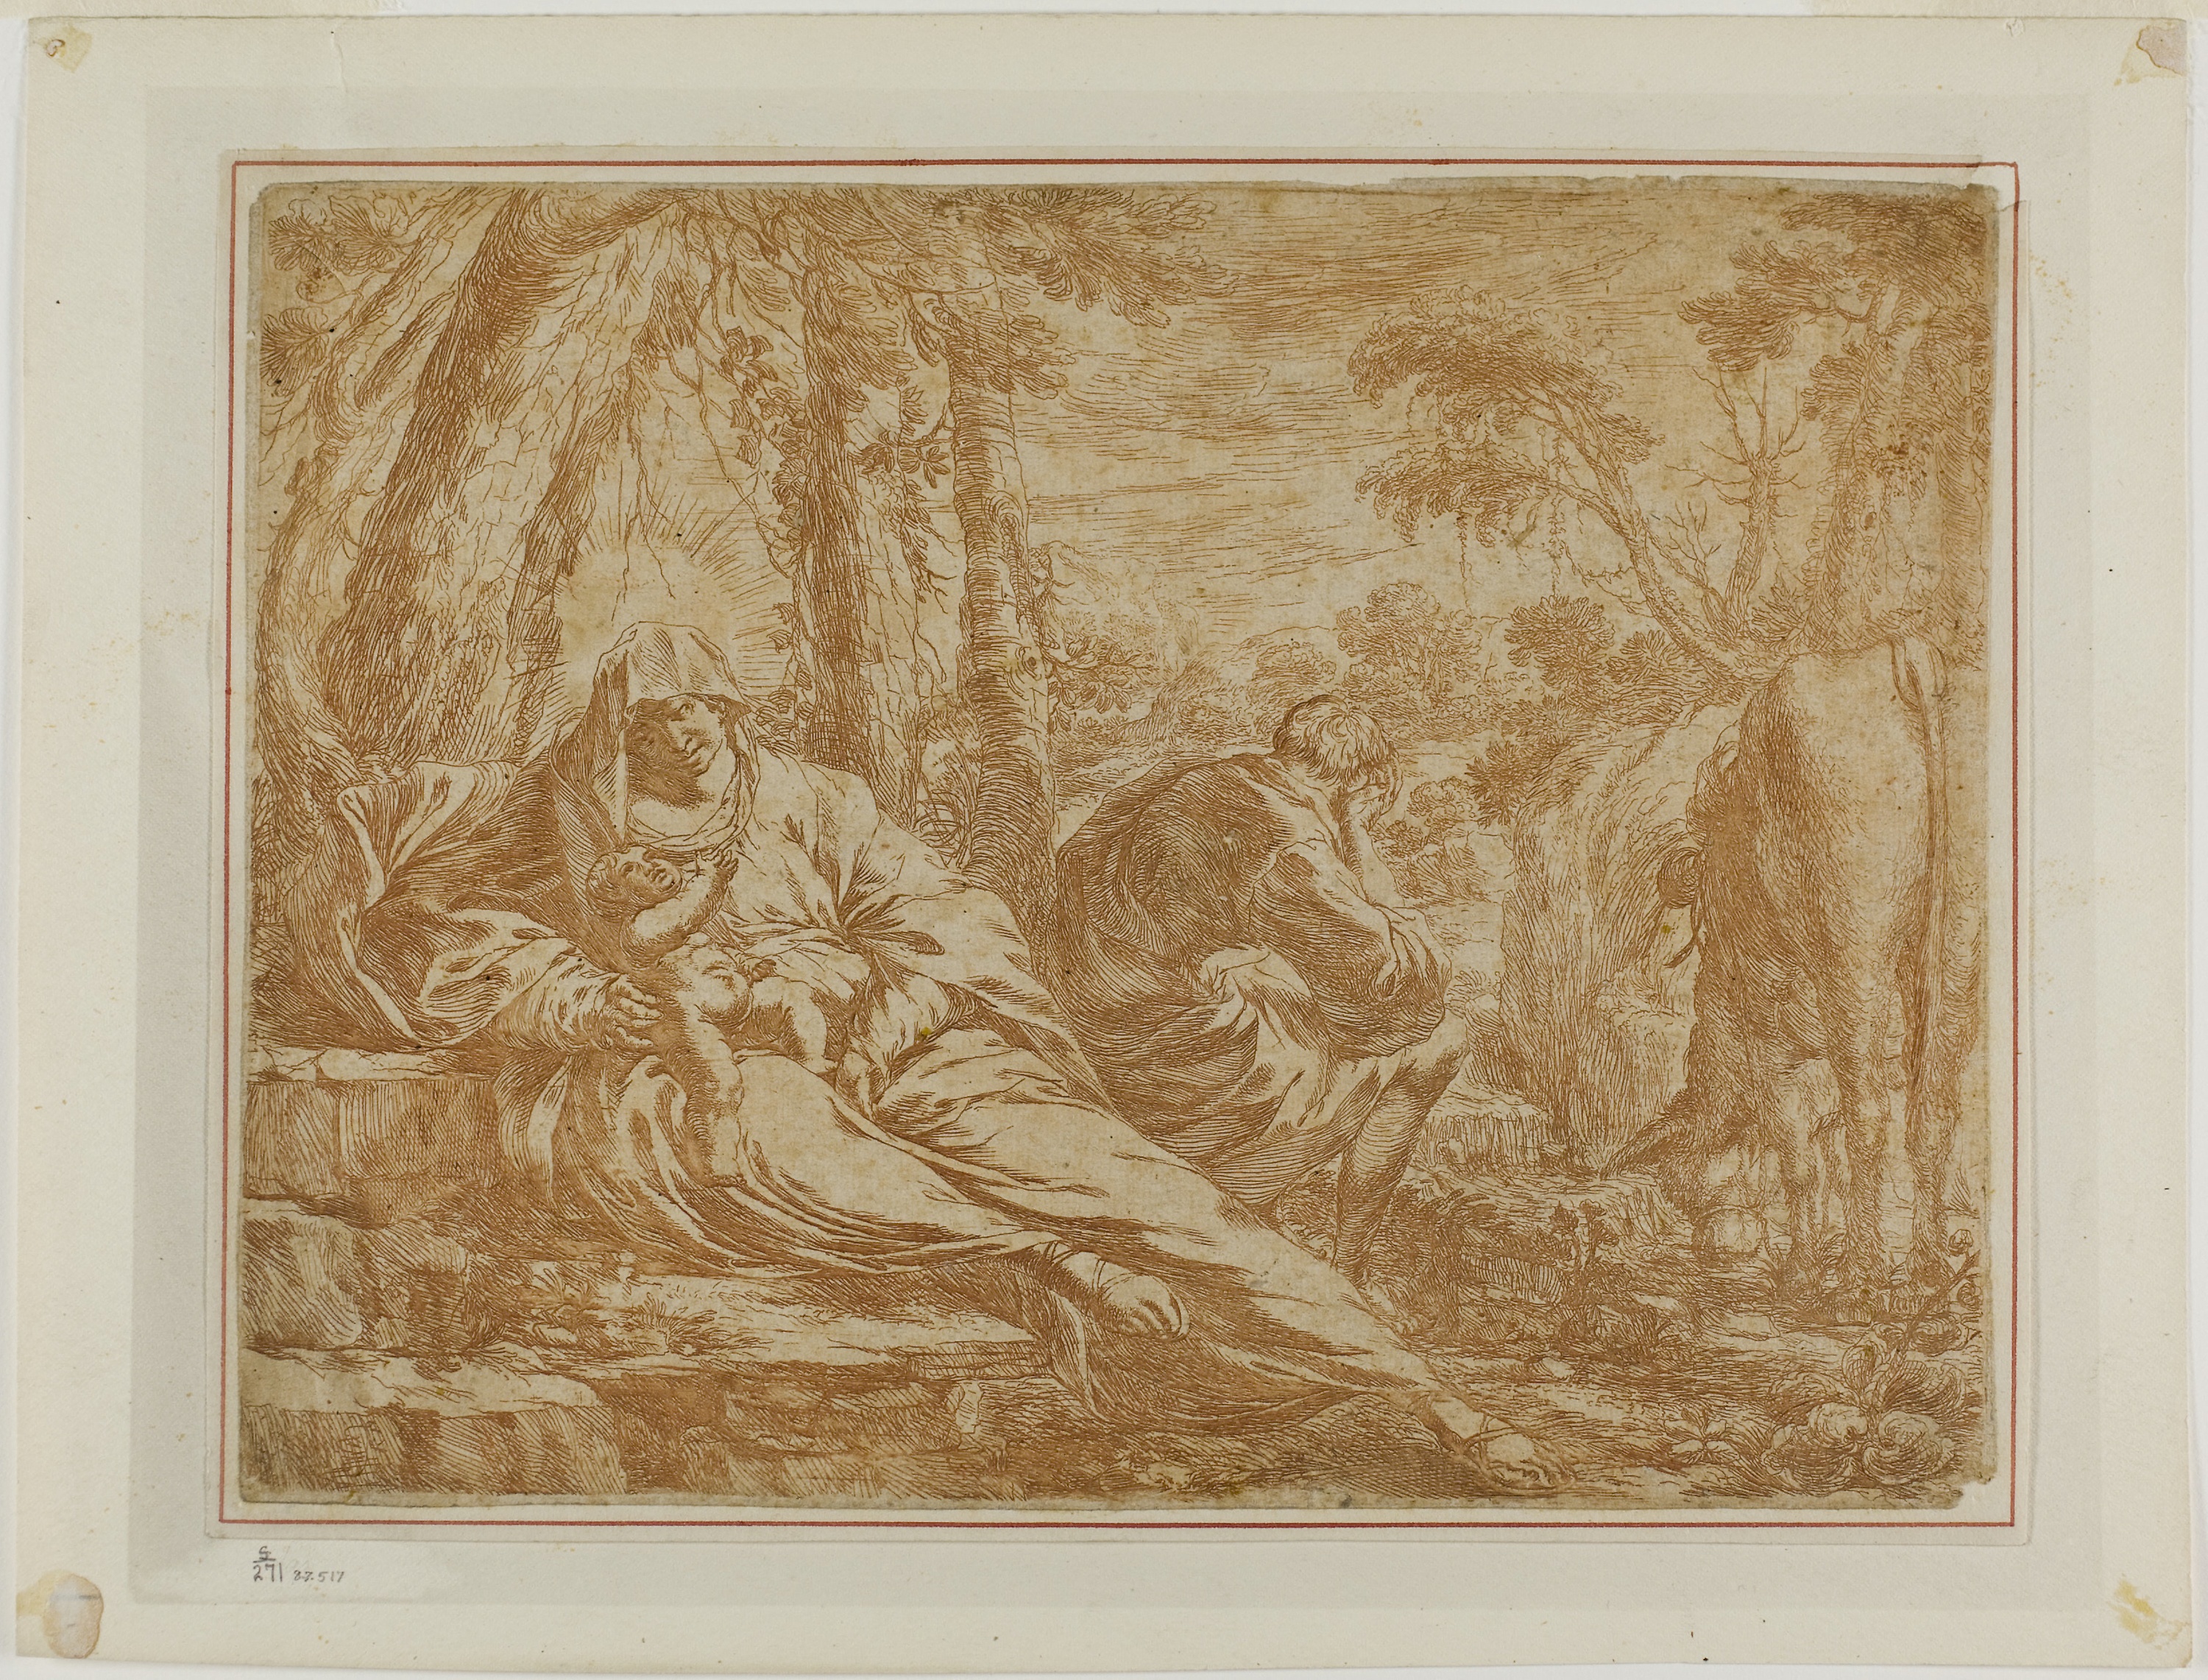
picture frame, art, modern art, painting, drawing, artwork, wood stain